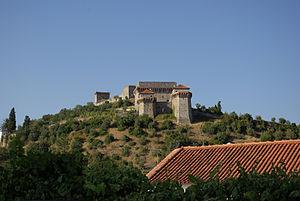
La forteresse d'Ourém au Portugal
Ourém est une ville portugaise se trouvant dans le district de Santarém. La ville de Ourém contient deux freguesias incluses dans son agglomération urbaine de 12 994 habitants. Ourém est une ville florissante, vieille et moderne, avec de larges avenues. La ville abrite le tribunal de son district.